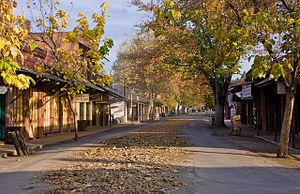
Columbia est une ville champignon datant de la ruée vers l'or en Californie considérée comme un National Historic Landmark. La ville se situe dans un parc national historique du comté de Tuolumne, au centre de la Californie, chargé de préserver le patrimoine de cet ancien « joyau des mines du sud » comme on la surnommait à l'époque.